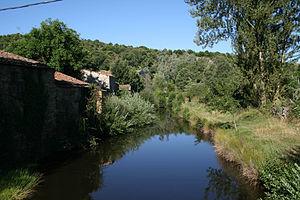
Le Río Aliste est un cours d’eau espagnol d'une longueur de 72 km qui coule dans la communauté autonome de Castille-et-León. Il est un affluent de l'Esla dans le bassin du Douro.
Mahíde est une municipalité espagnole de la communauté autonome de Castille-et-León et de la province de Zamora. En 2015, elle comptait 381 habitants.